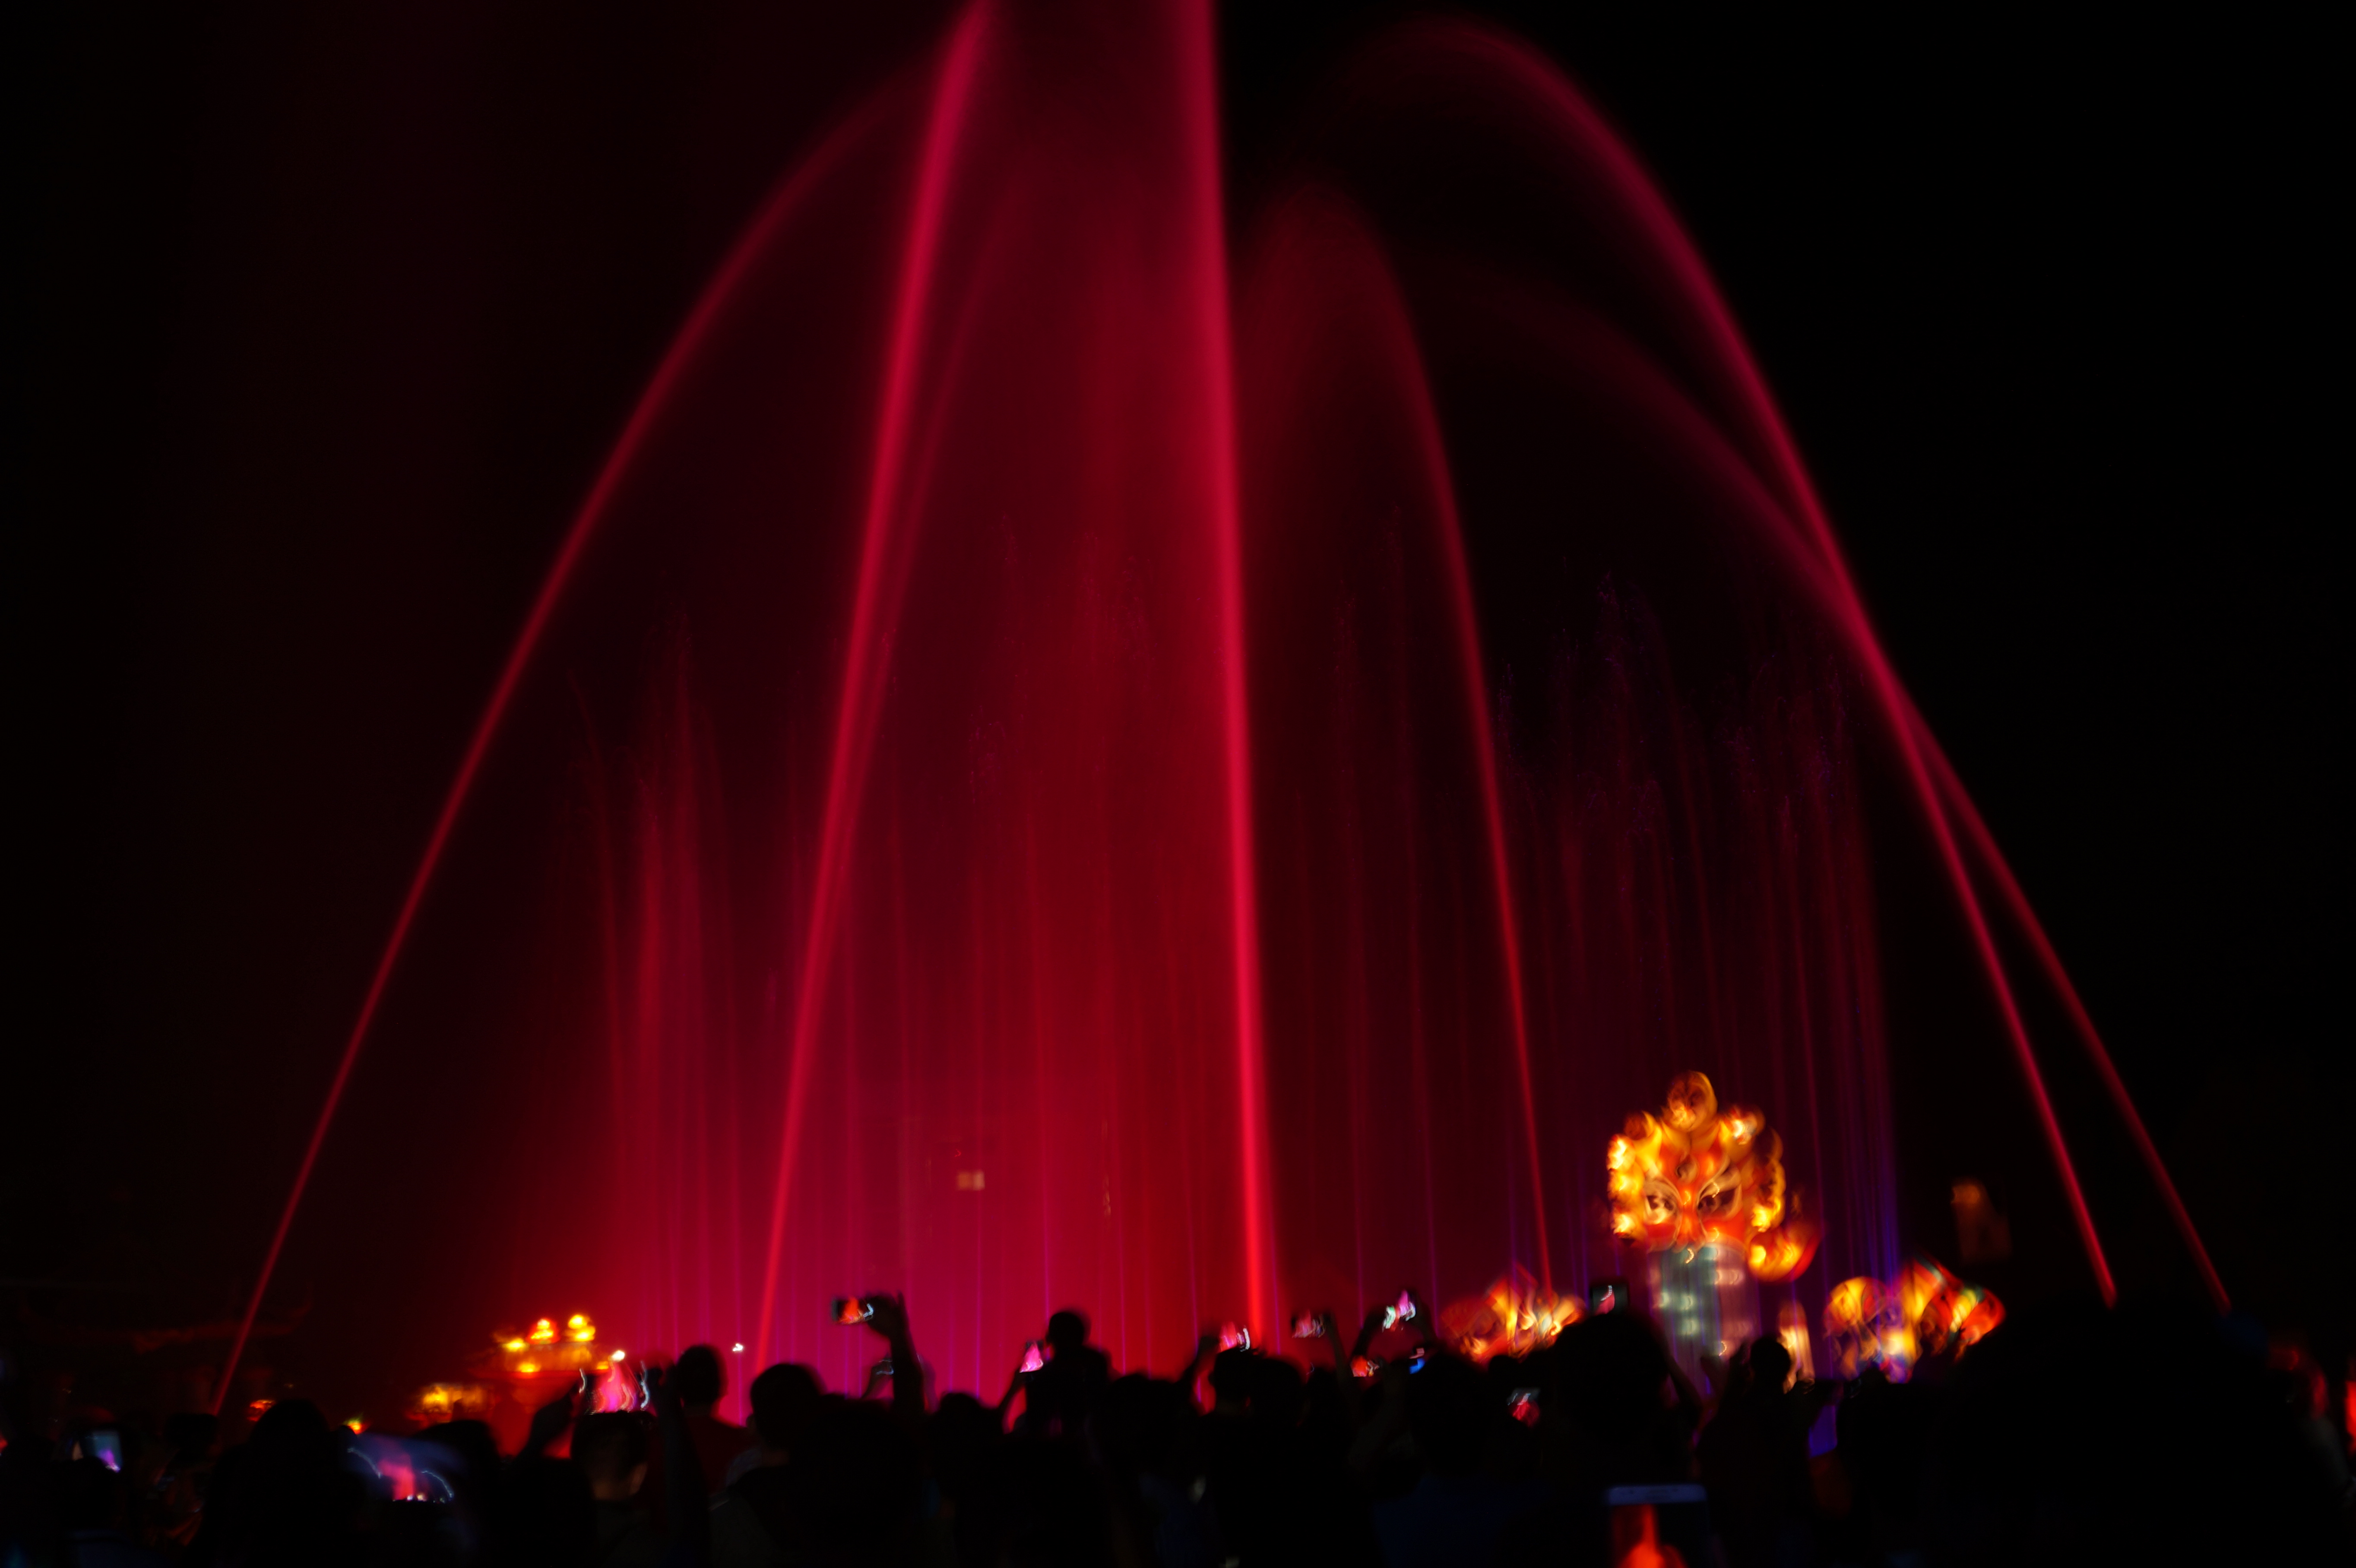
photography, light, lighting, stage, performance, performance art, event, performing arts, spectacle, night